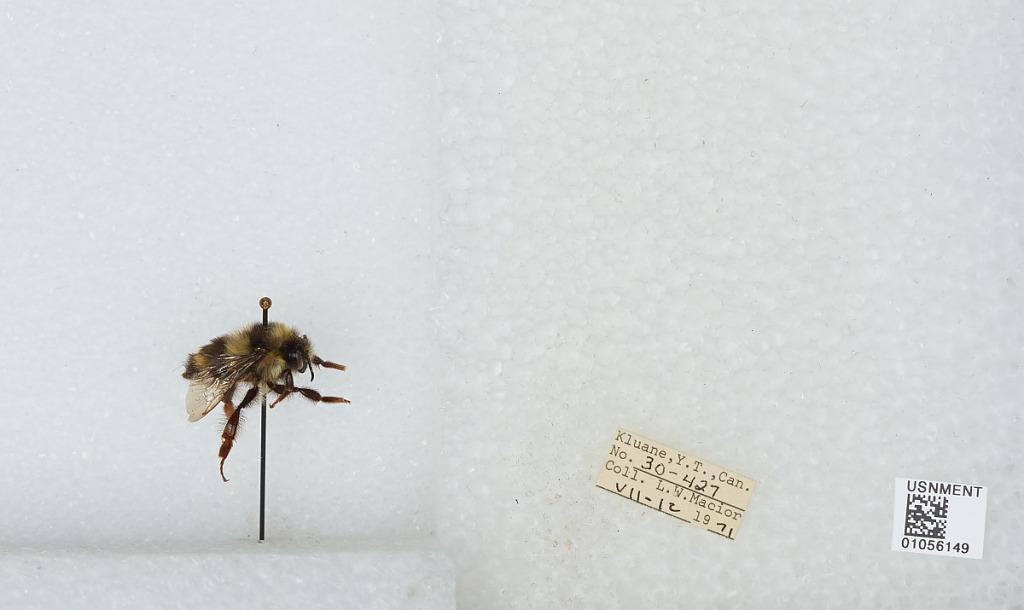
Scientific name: Bombus bifarius nearcticus
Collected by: L. Macior
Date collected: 1971-7-12
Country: Canada
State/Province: Yukon Territory
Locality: Kluane
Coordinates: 60.75, -139.5